2018 Tour de Corse

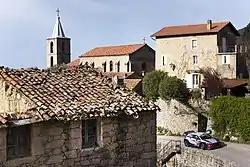
Andreas Mikkelsen and Anders Jæger-Synnevaag driving through the narrow Vero road.

Championship leader Sébastien Ogier ended the day with a 44.5 seconds advantage over Thierry Neuville. Ott Tänak snatching position by a tenth of a second from the Belgium in the final Novella test, as Kris Meeke crashed his Citroën C3 into retirement after mishearing a pace note. Esapekka Lappi was another 10.3 seconds behind in fourth place. Dani Sordo and Elfyn Evans were evenly matched all day. The Spaniard ended fifth in his i20, with a 3.1-second advantage over the Welshman who lost time after stalling his Fiesta's engine and being too hesitant on the tricky mountain roads. Andreas Mikkelsen was bothered by understeering this weekend. He finished seventh, ahead of WRC 2 category leader Jan Kopecký. Jari-Matti Latvala retired his Yaris from eighth after slamming the rear into a tree and Bryan Bouffier went out with engine problems in his Fiesta, while nine-time world champion Sébastien Loeb, returning after yesterday's crash, won three stages in his C3. WRC 2 driver Fabio Andolfi and Ole Christian Veiby completed the provisional leaderboard in Škoda Fabia R5s.